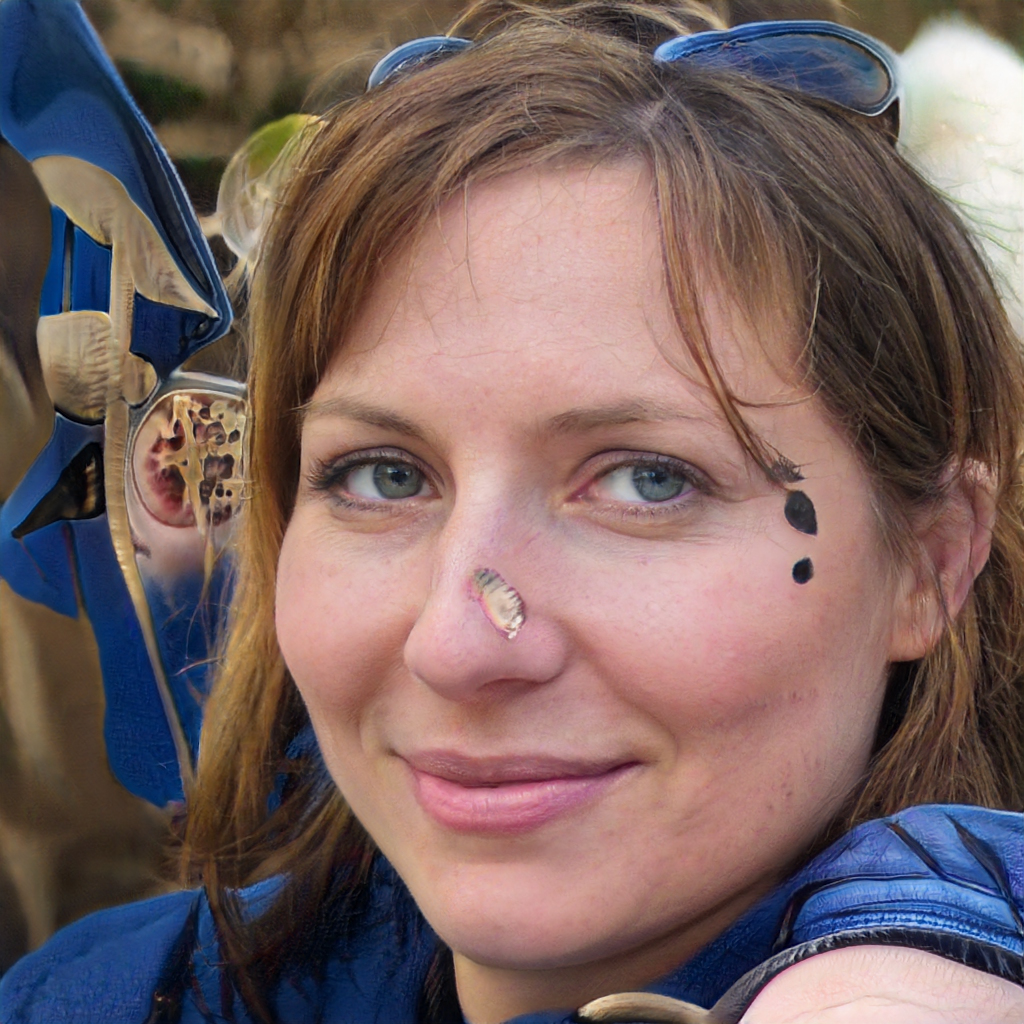
Label: Colored